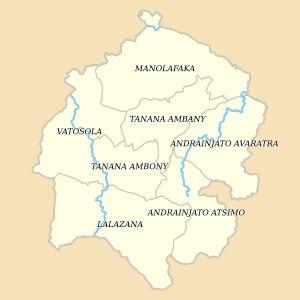
Fianarantsoa est une ville des hautes terres de Madagascar, capitale de la province de Fianarantsoa et chef-lieu de la région Haute Matsiatra, et District de Fianarantsoa. Son aire urbaine est estimée à 200 482 habitants en 2014.